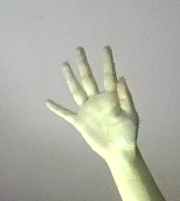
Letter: sheen